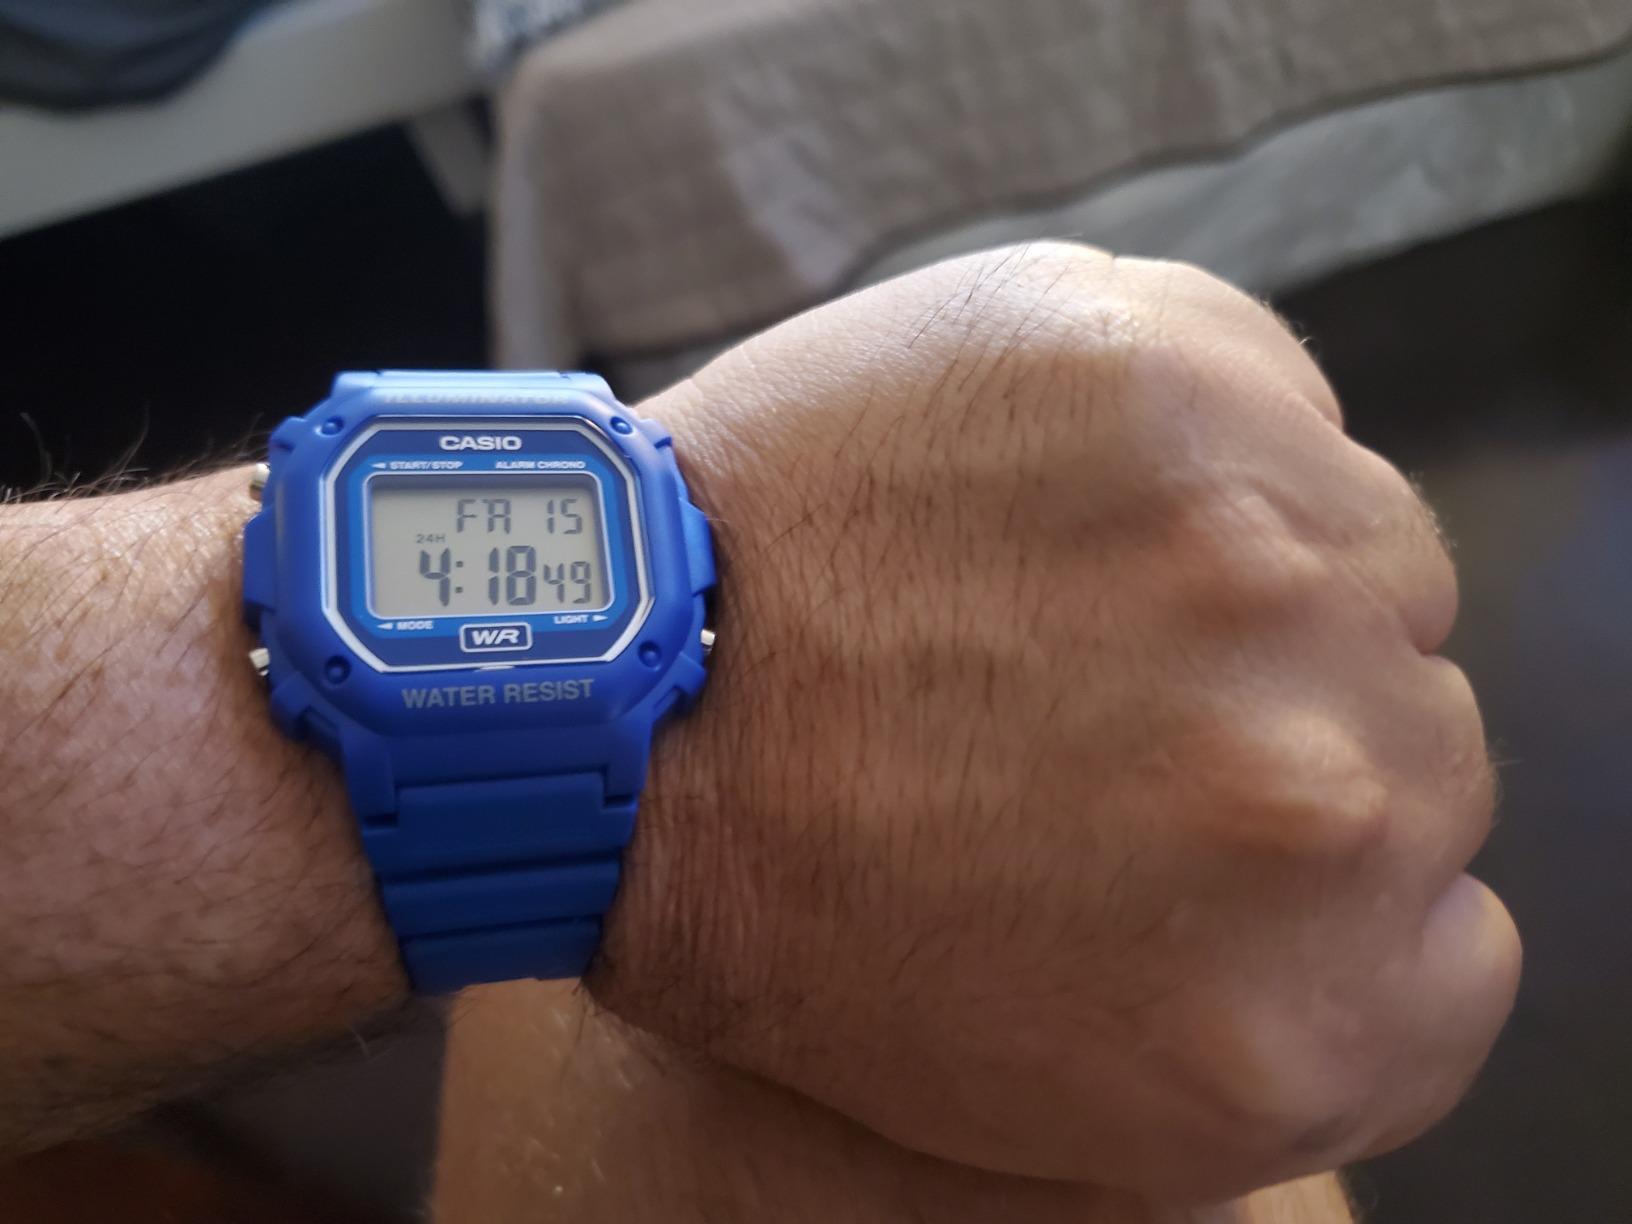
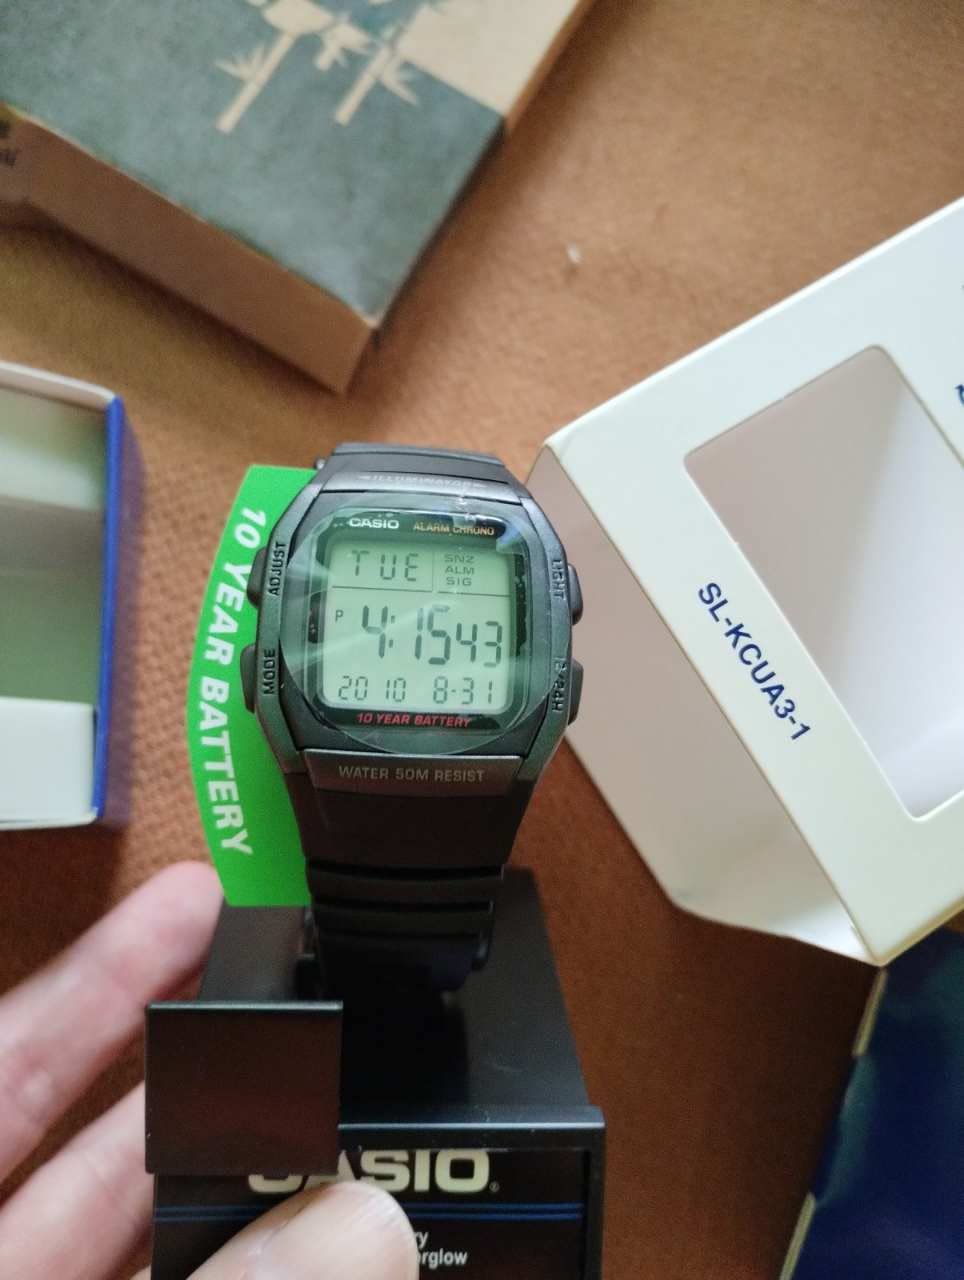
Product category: accessories_watch
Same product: no